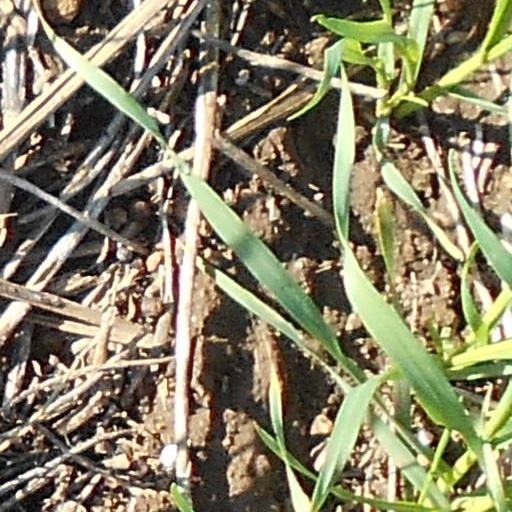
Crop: wheat